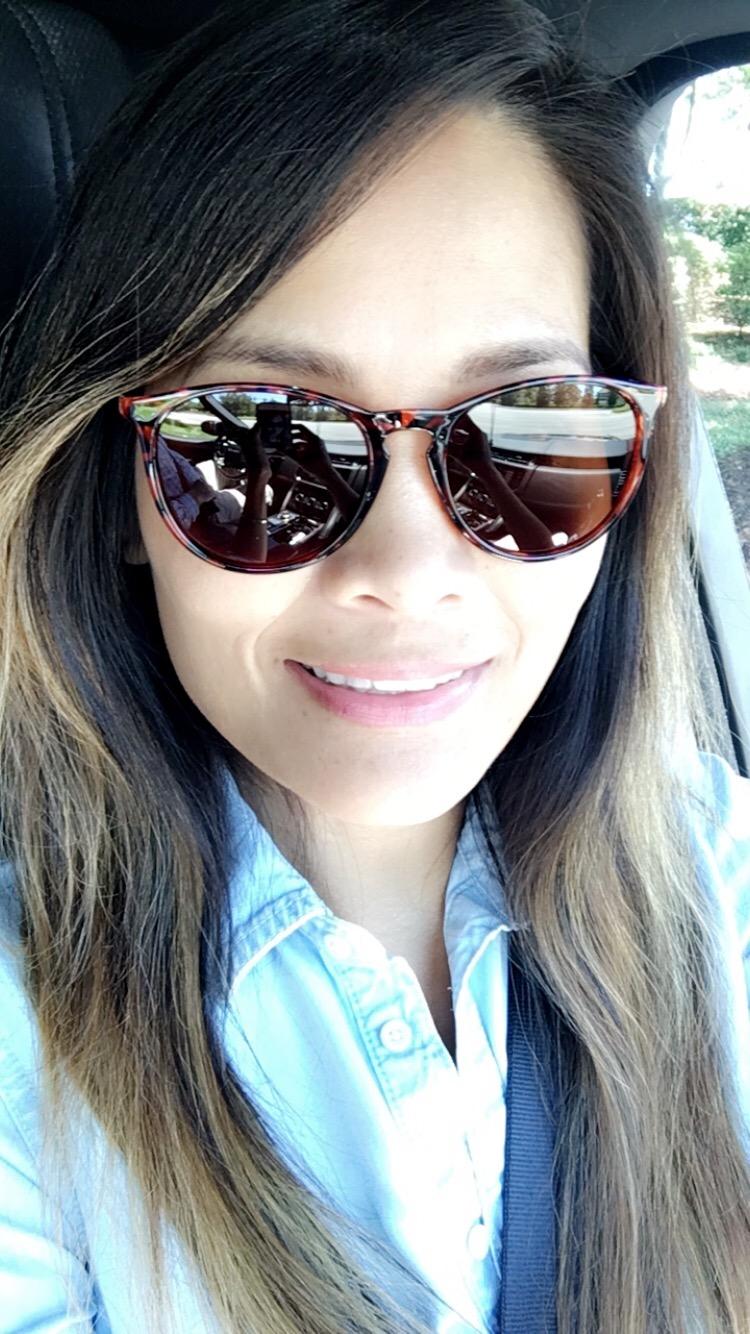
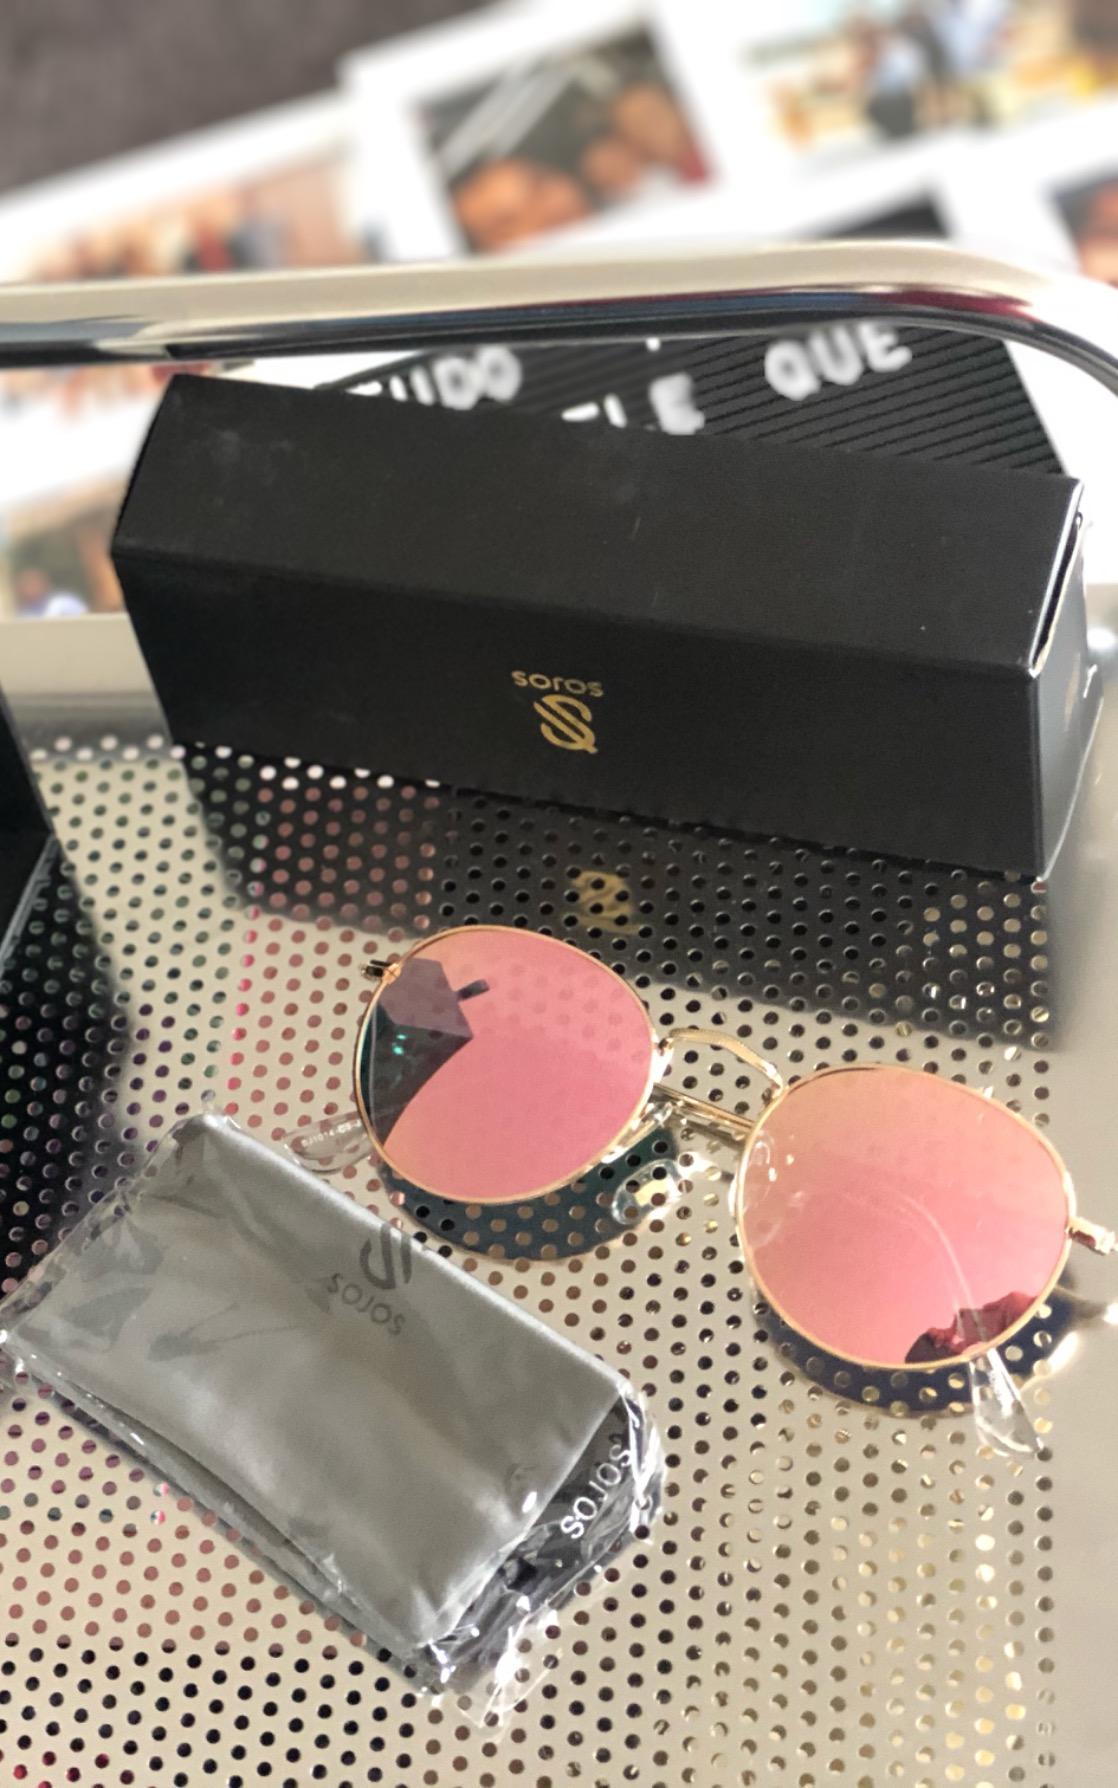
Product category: accessories_sunglasses
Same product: no